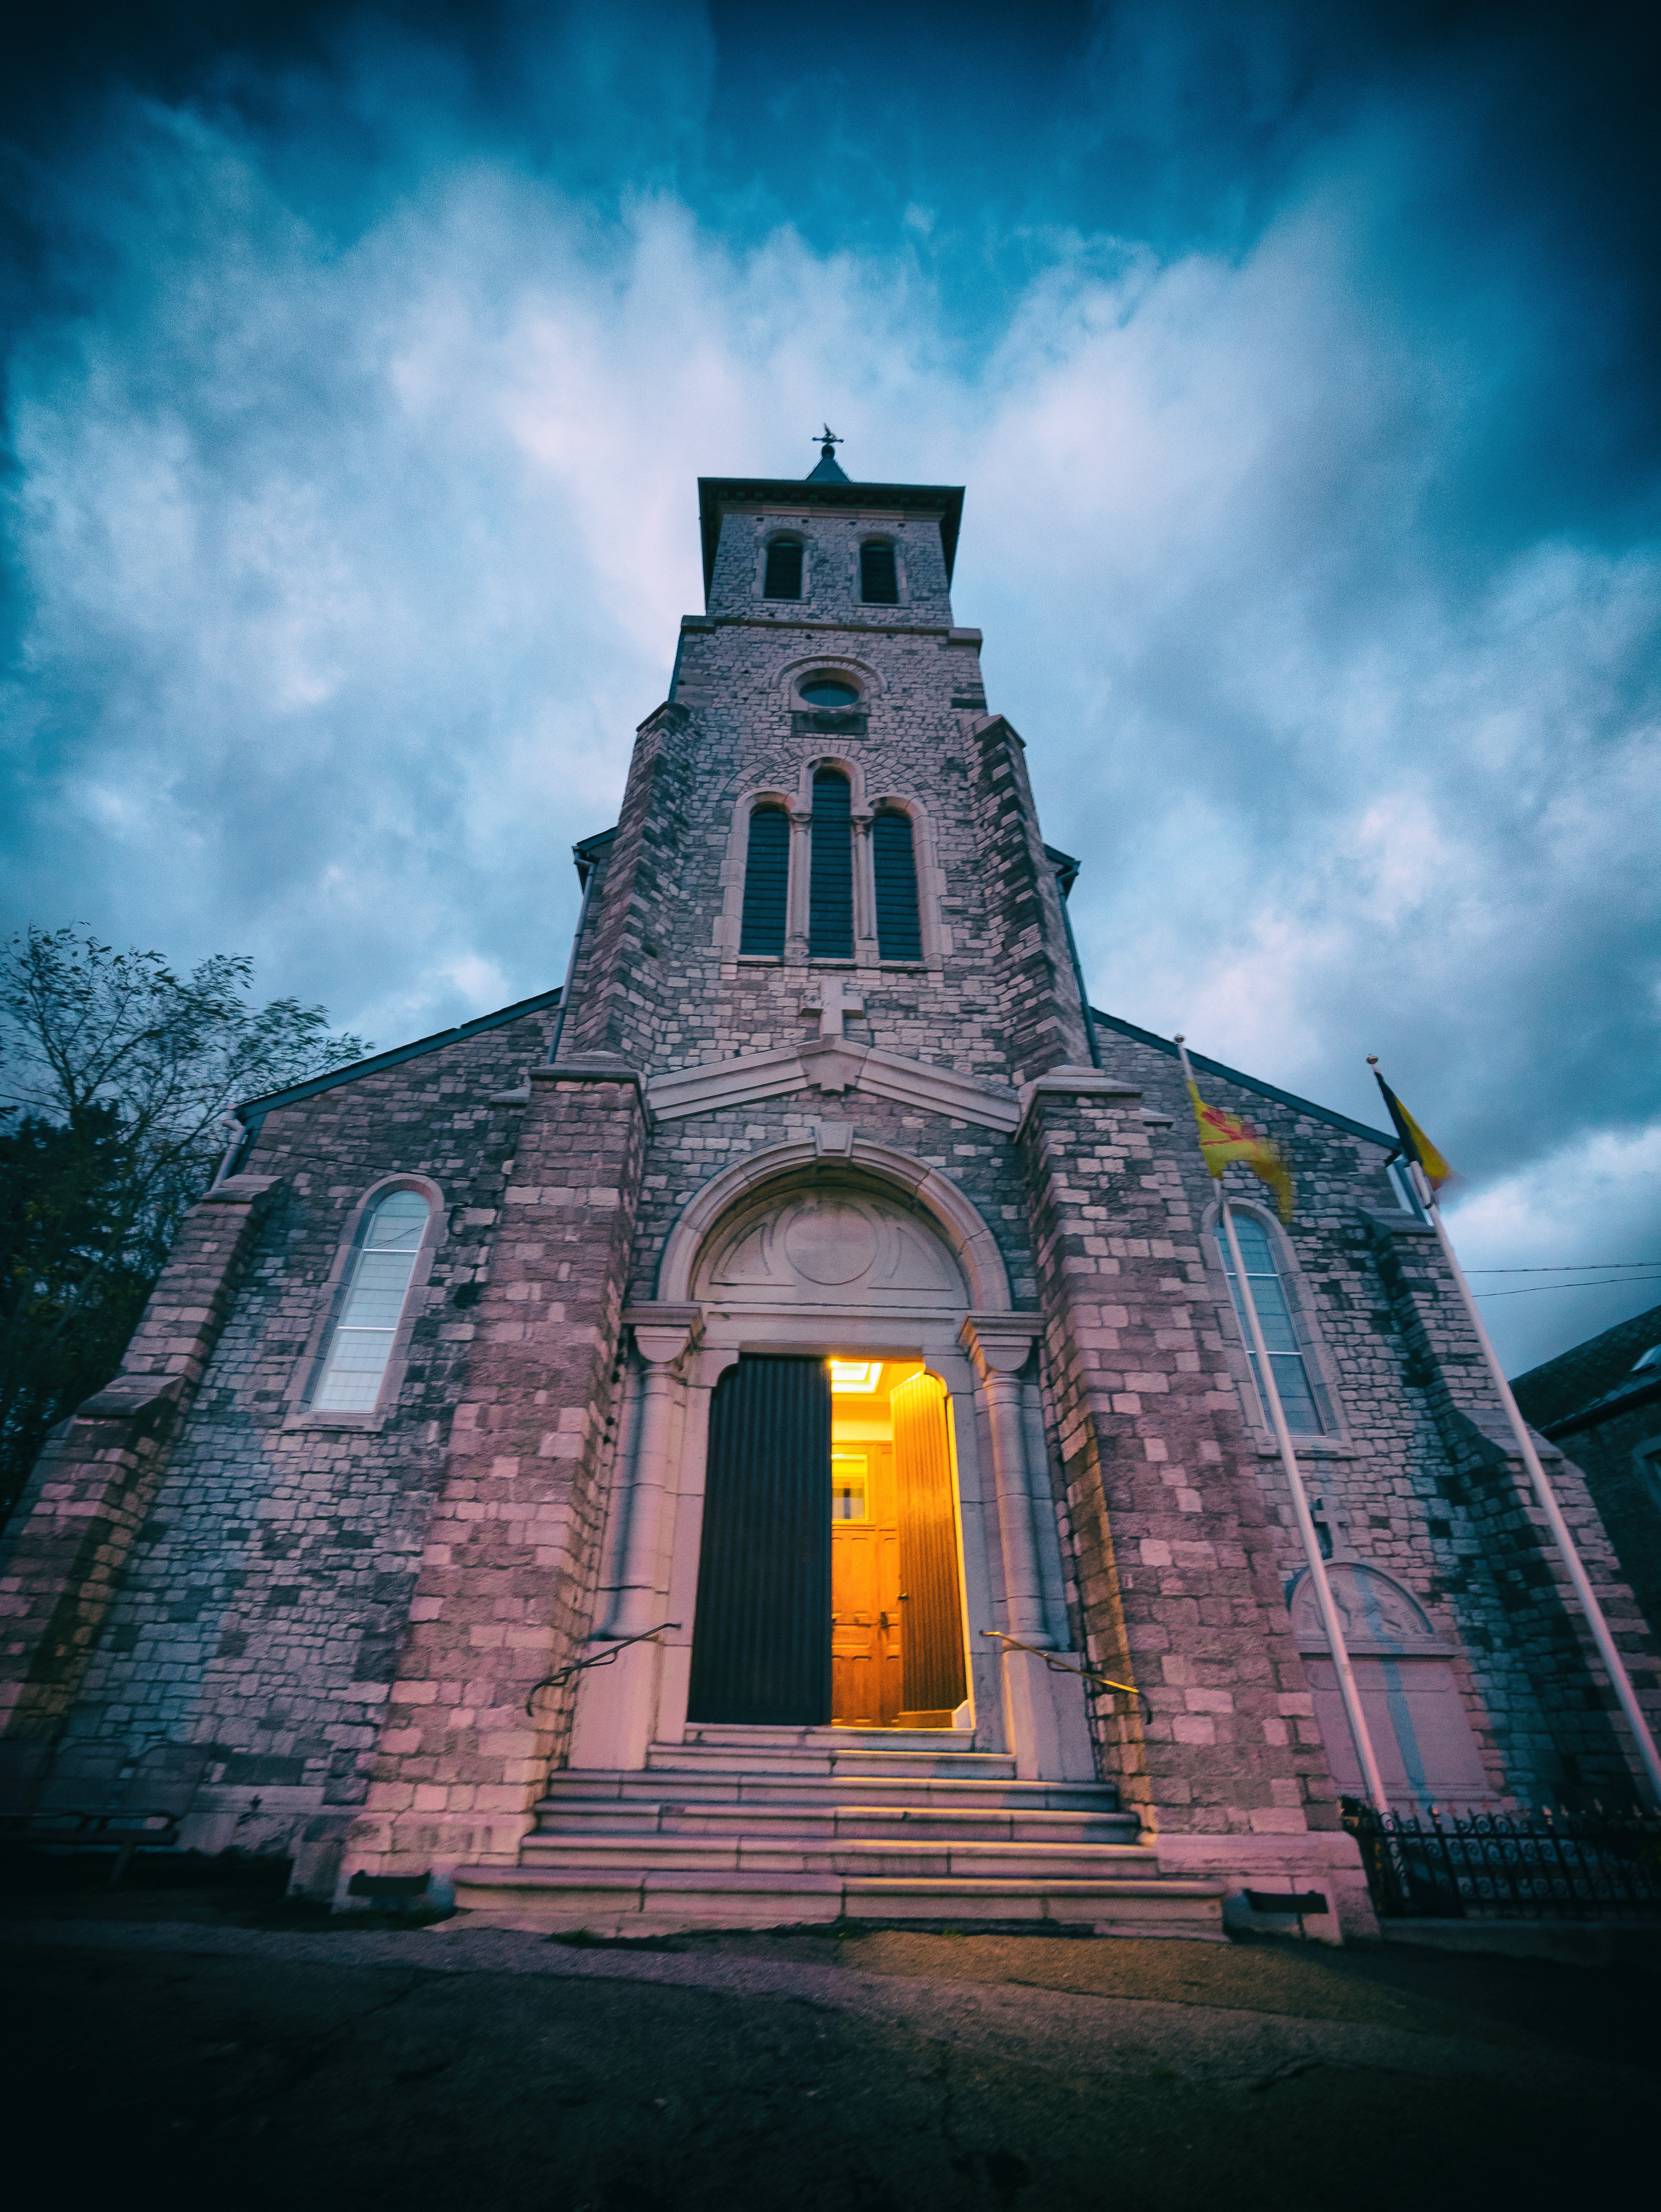
light, cloud, sky, night, house, sunlight, building, evening, reflection, tower, landmark, darkness, blue, church, chapel, place of worship, temple, steeple